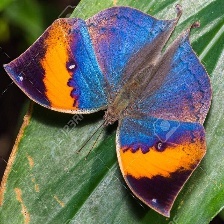
Species: ORANGE OAKLEAF